Christie Whelan Browne

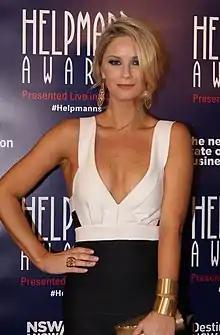
Whelan Browne at the 2015 Helpmann Awards

Christine Whelan Browne (born 6 August 1982) is an Australian performer who has worked extensively in musical theatre as an actress, dancer and singer. She has also appeared on television shows and in films. In March 2012, she married fellow performer, Rohan Browne.